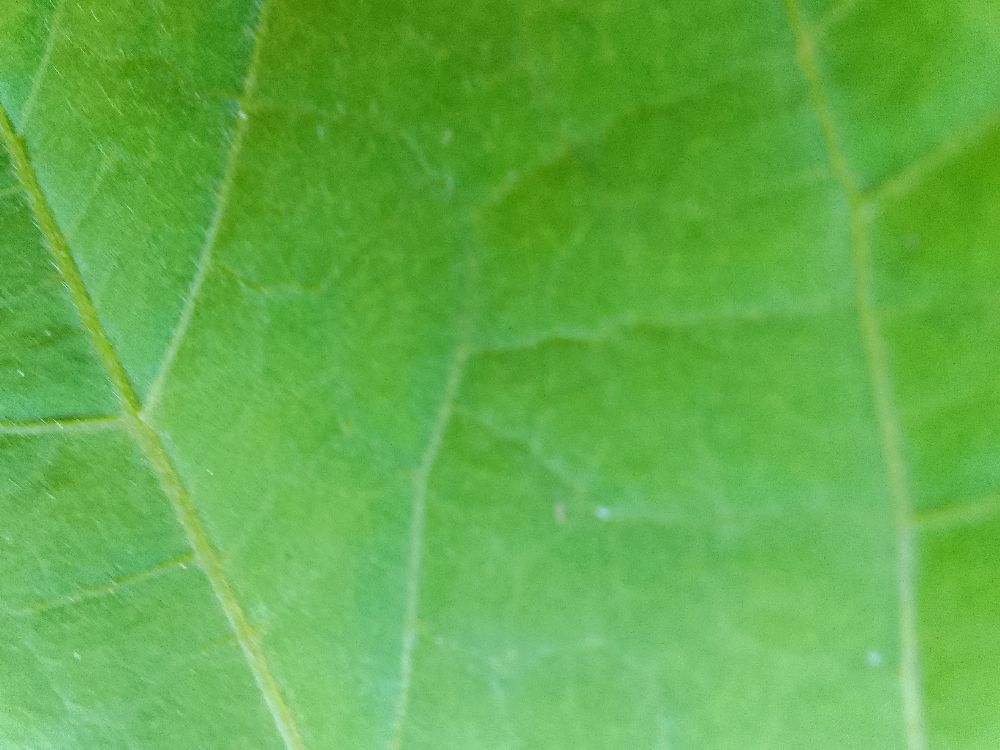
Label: healthy